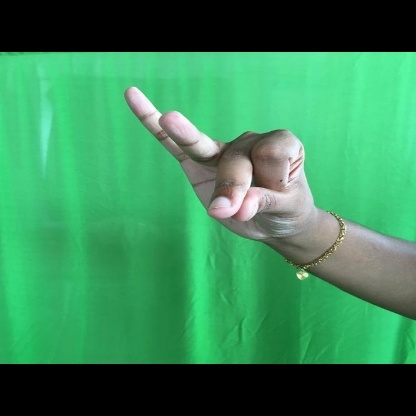
Mudra: Bramaram